Capri

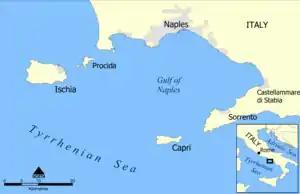
Location of Capri in the Gulf of Naples

Capri is located in the Tyrrhenian Sea at the western entrance to the Gulf of Naples, approximately 5 km from the mainland tip of the Sorrento Peninsula. The island has an area of 10.4 km (4.0 sq mi). The terrain is mountainous, consisting primarily of limestone and sandstone; steep cliffs dominate much of the coastline.